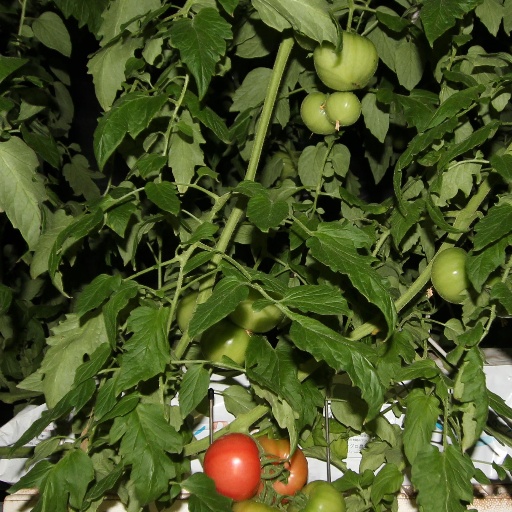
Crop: tomato